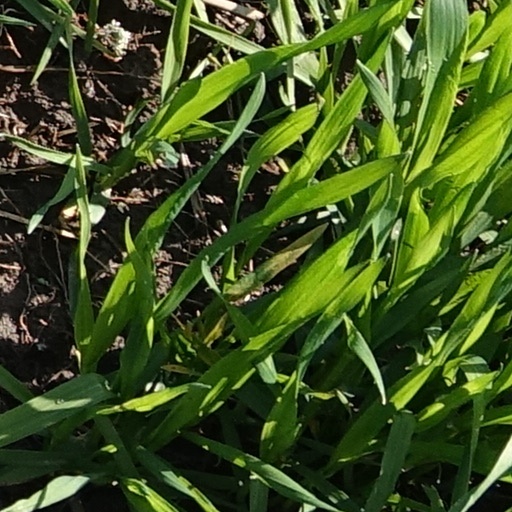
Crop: wheat